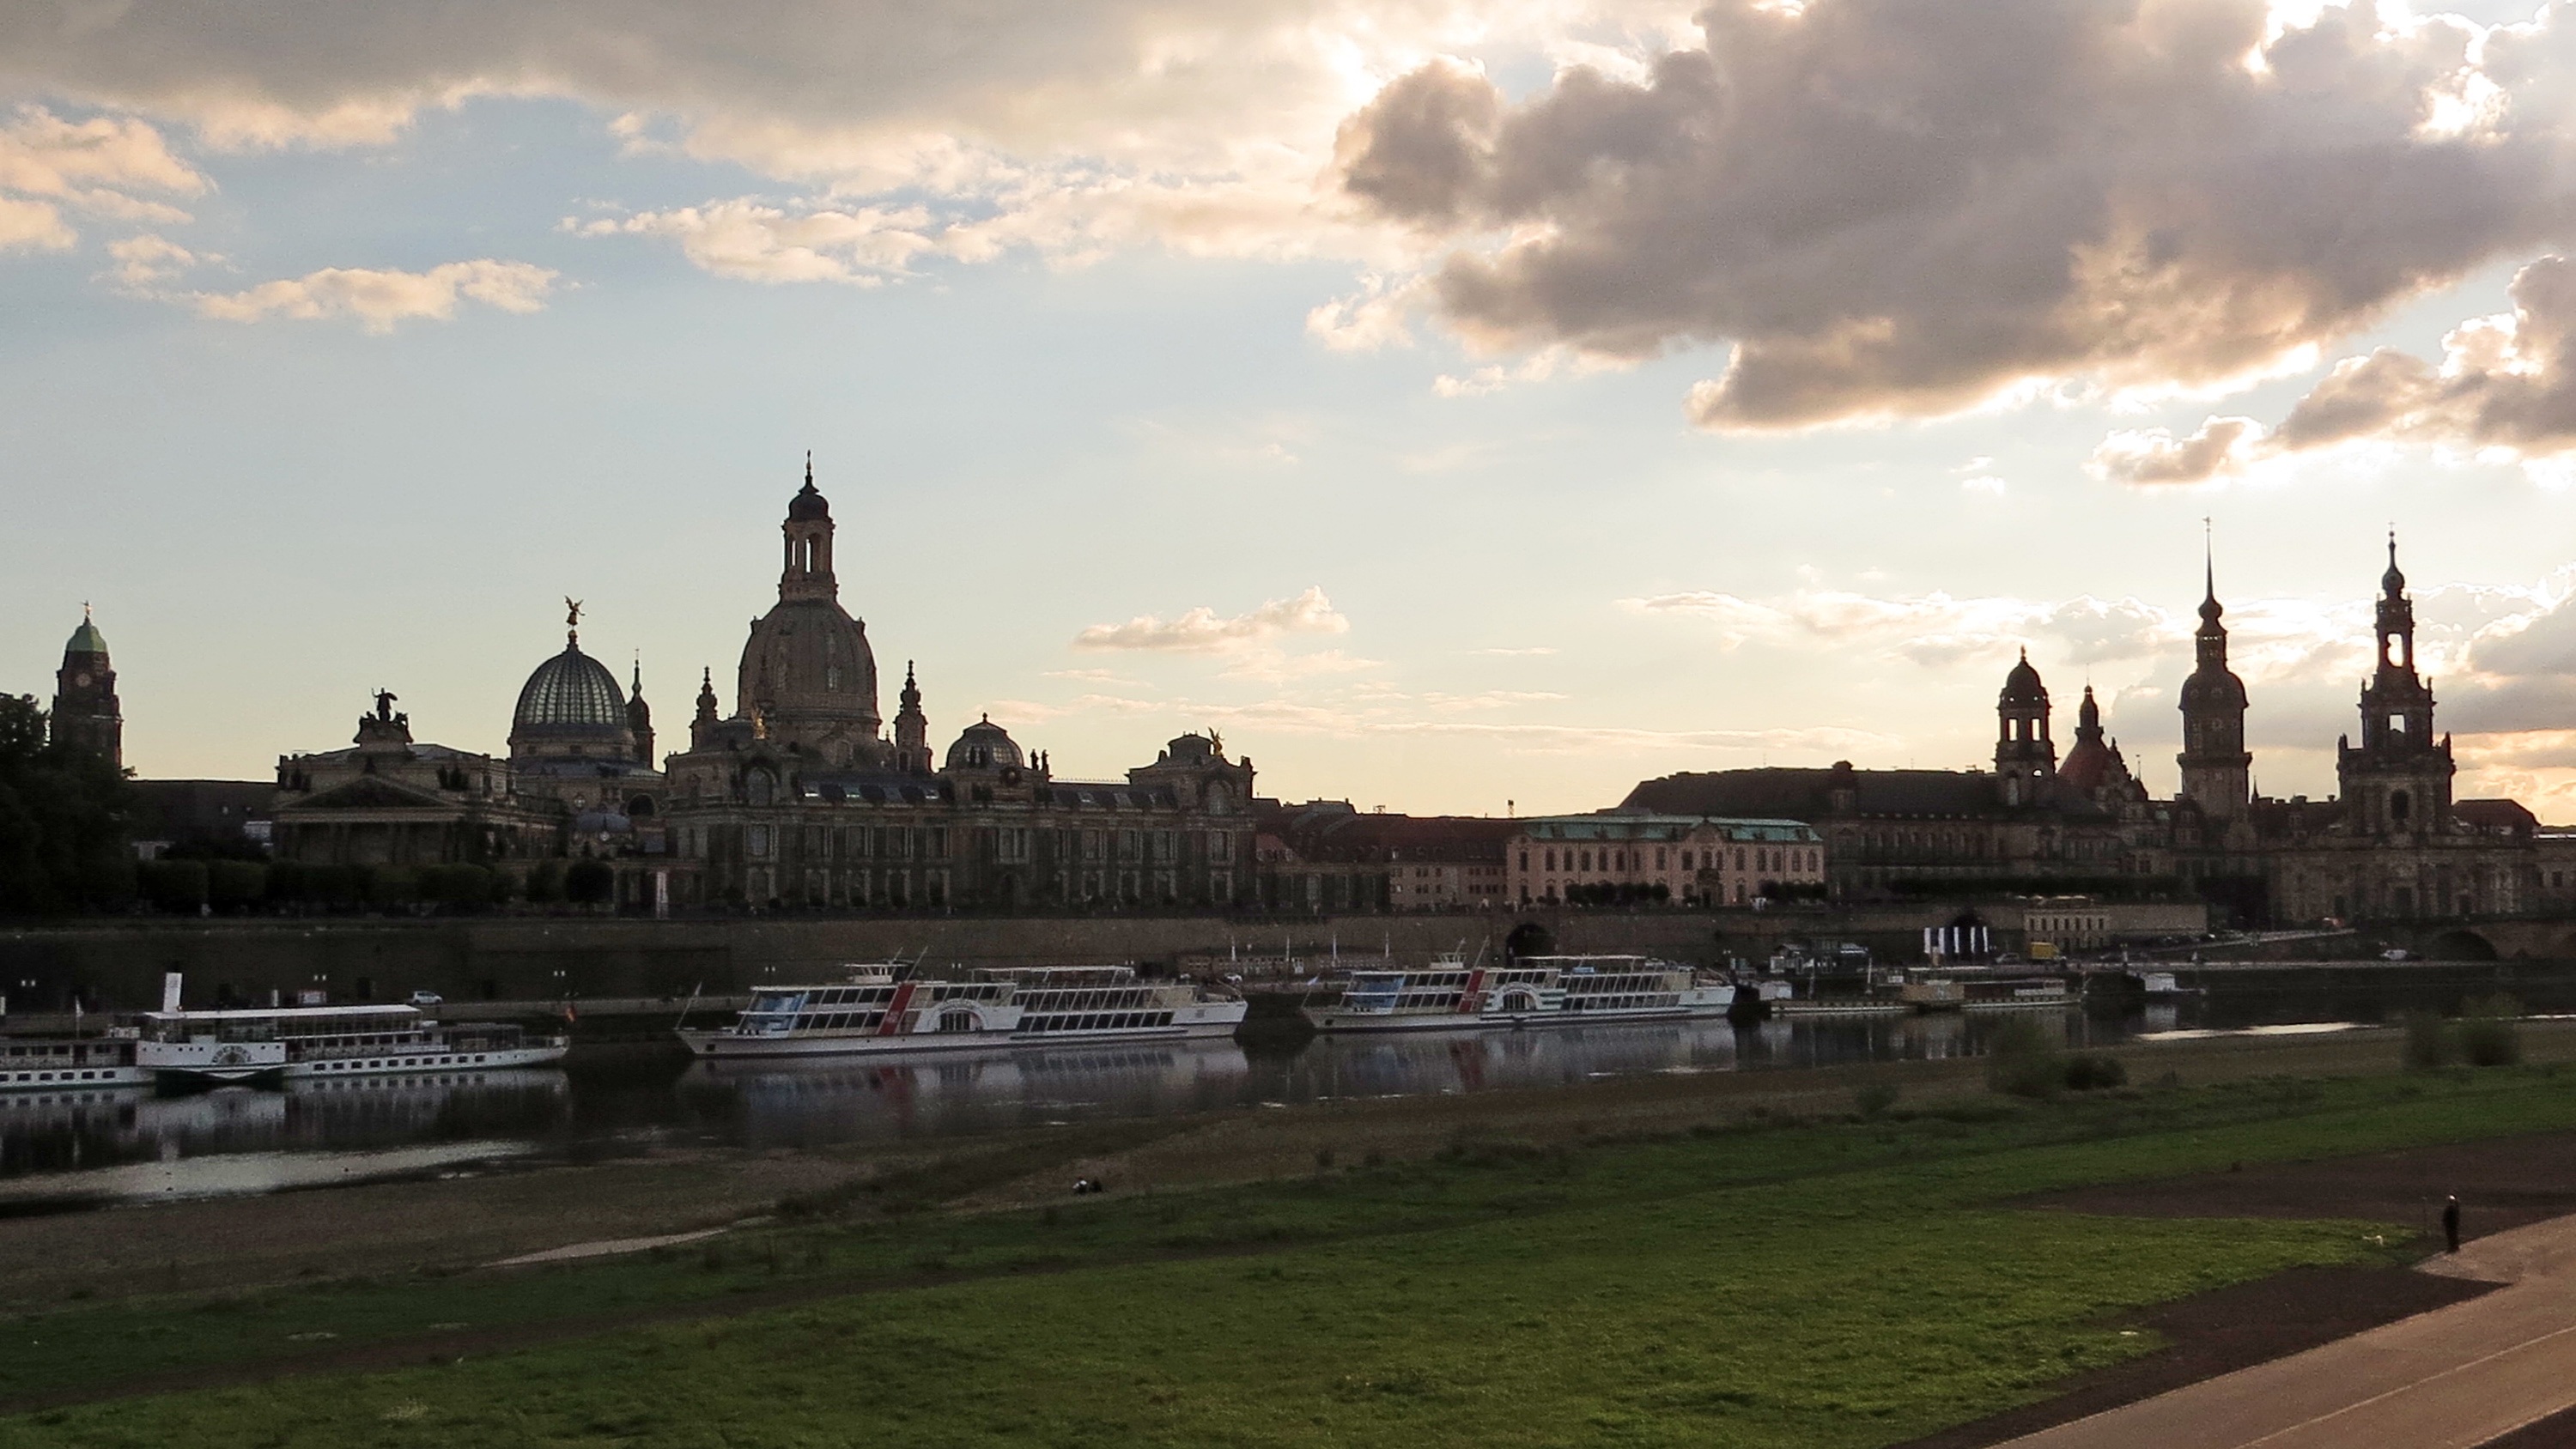
horizon, silhouette, cloud, architecture, sky, sunset, skyline, morning, building, city, river, cityscape, panorama, dusk, evening, reflection, tower, landmark, marketplace, church, tourism, waterway, place of worship, old town, historically, frauenkirche, saxony, dresden, frauenkirche dresden, human settlement